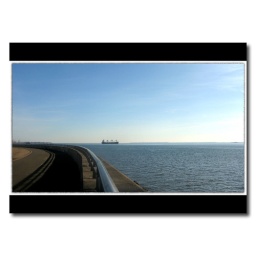
The Atlantic ocean view from Shore Road Park, Brooklyn by the Verrazano bridge